Leverett House

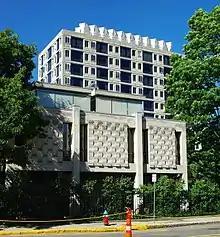
Leverett F-Tower, with the house library in the foreground

In the mid-1920s, Harvard constructed student residences on the banks of the recently dammed Charles River. These residences were initially occupied by freshmen. McKinlock Hall, built in 1925, was one of those original buildings. The building was donated by the family of Lieutenant George Alexander McKinlock Jr, a Harvard graduate who was killed by a German machine gun near Soissons in 1918.